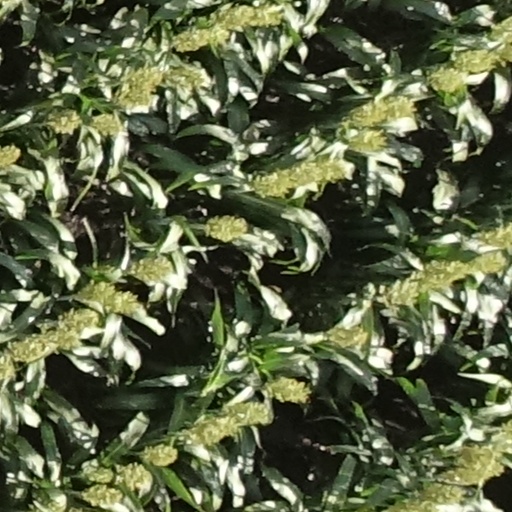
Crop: sorghum